Economy of Norway

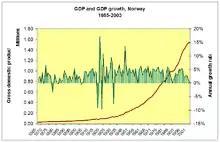
GDP growth 1865–2004

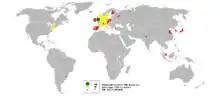
Norwegian exports in 2006

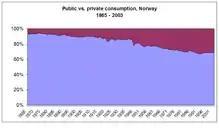
Public vs. private consumption Source: Statistics Norway

The Norwegian state maintains large ownership positions in key industrial sectors concentrated in natural resources and strategic industries such as the strategic petroleum sector (Equinor), hydroelectric energy production (Statkraft), aluminum production (Norsk Hydro), the largest Norwegian bank (DNB) and telecommunication provider (Telenor). The government controls around 35% of the total value of publicly listed companies on the Oslo stock exchange, with five of its largest seven listed firms partially owned by the state. When non-listed companies are included the state has an even higher share in ownership (mainly from direct oil license ownership). Norway's state-owned enterprises comprise 9.6% of all non-agricultural employment, a number that rises to almost 13% when companies with minority state ownership stakes are included, the highest among OECD countries. Both listed and non-listed firms with state ownership stakes are market-driven and operate in a highly liberalized market economy.